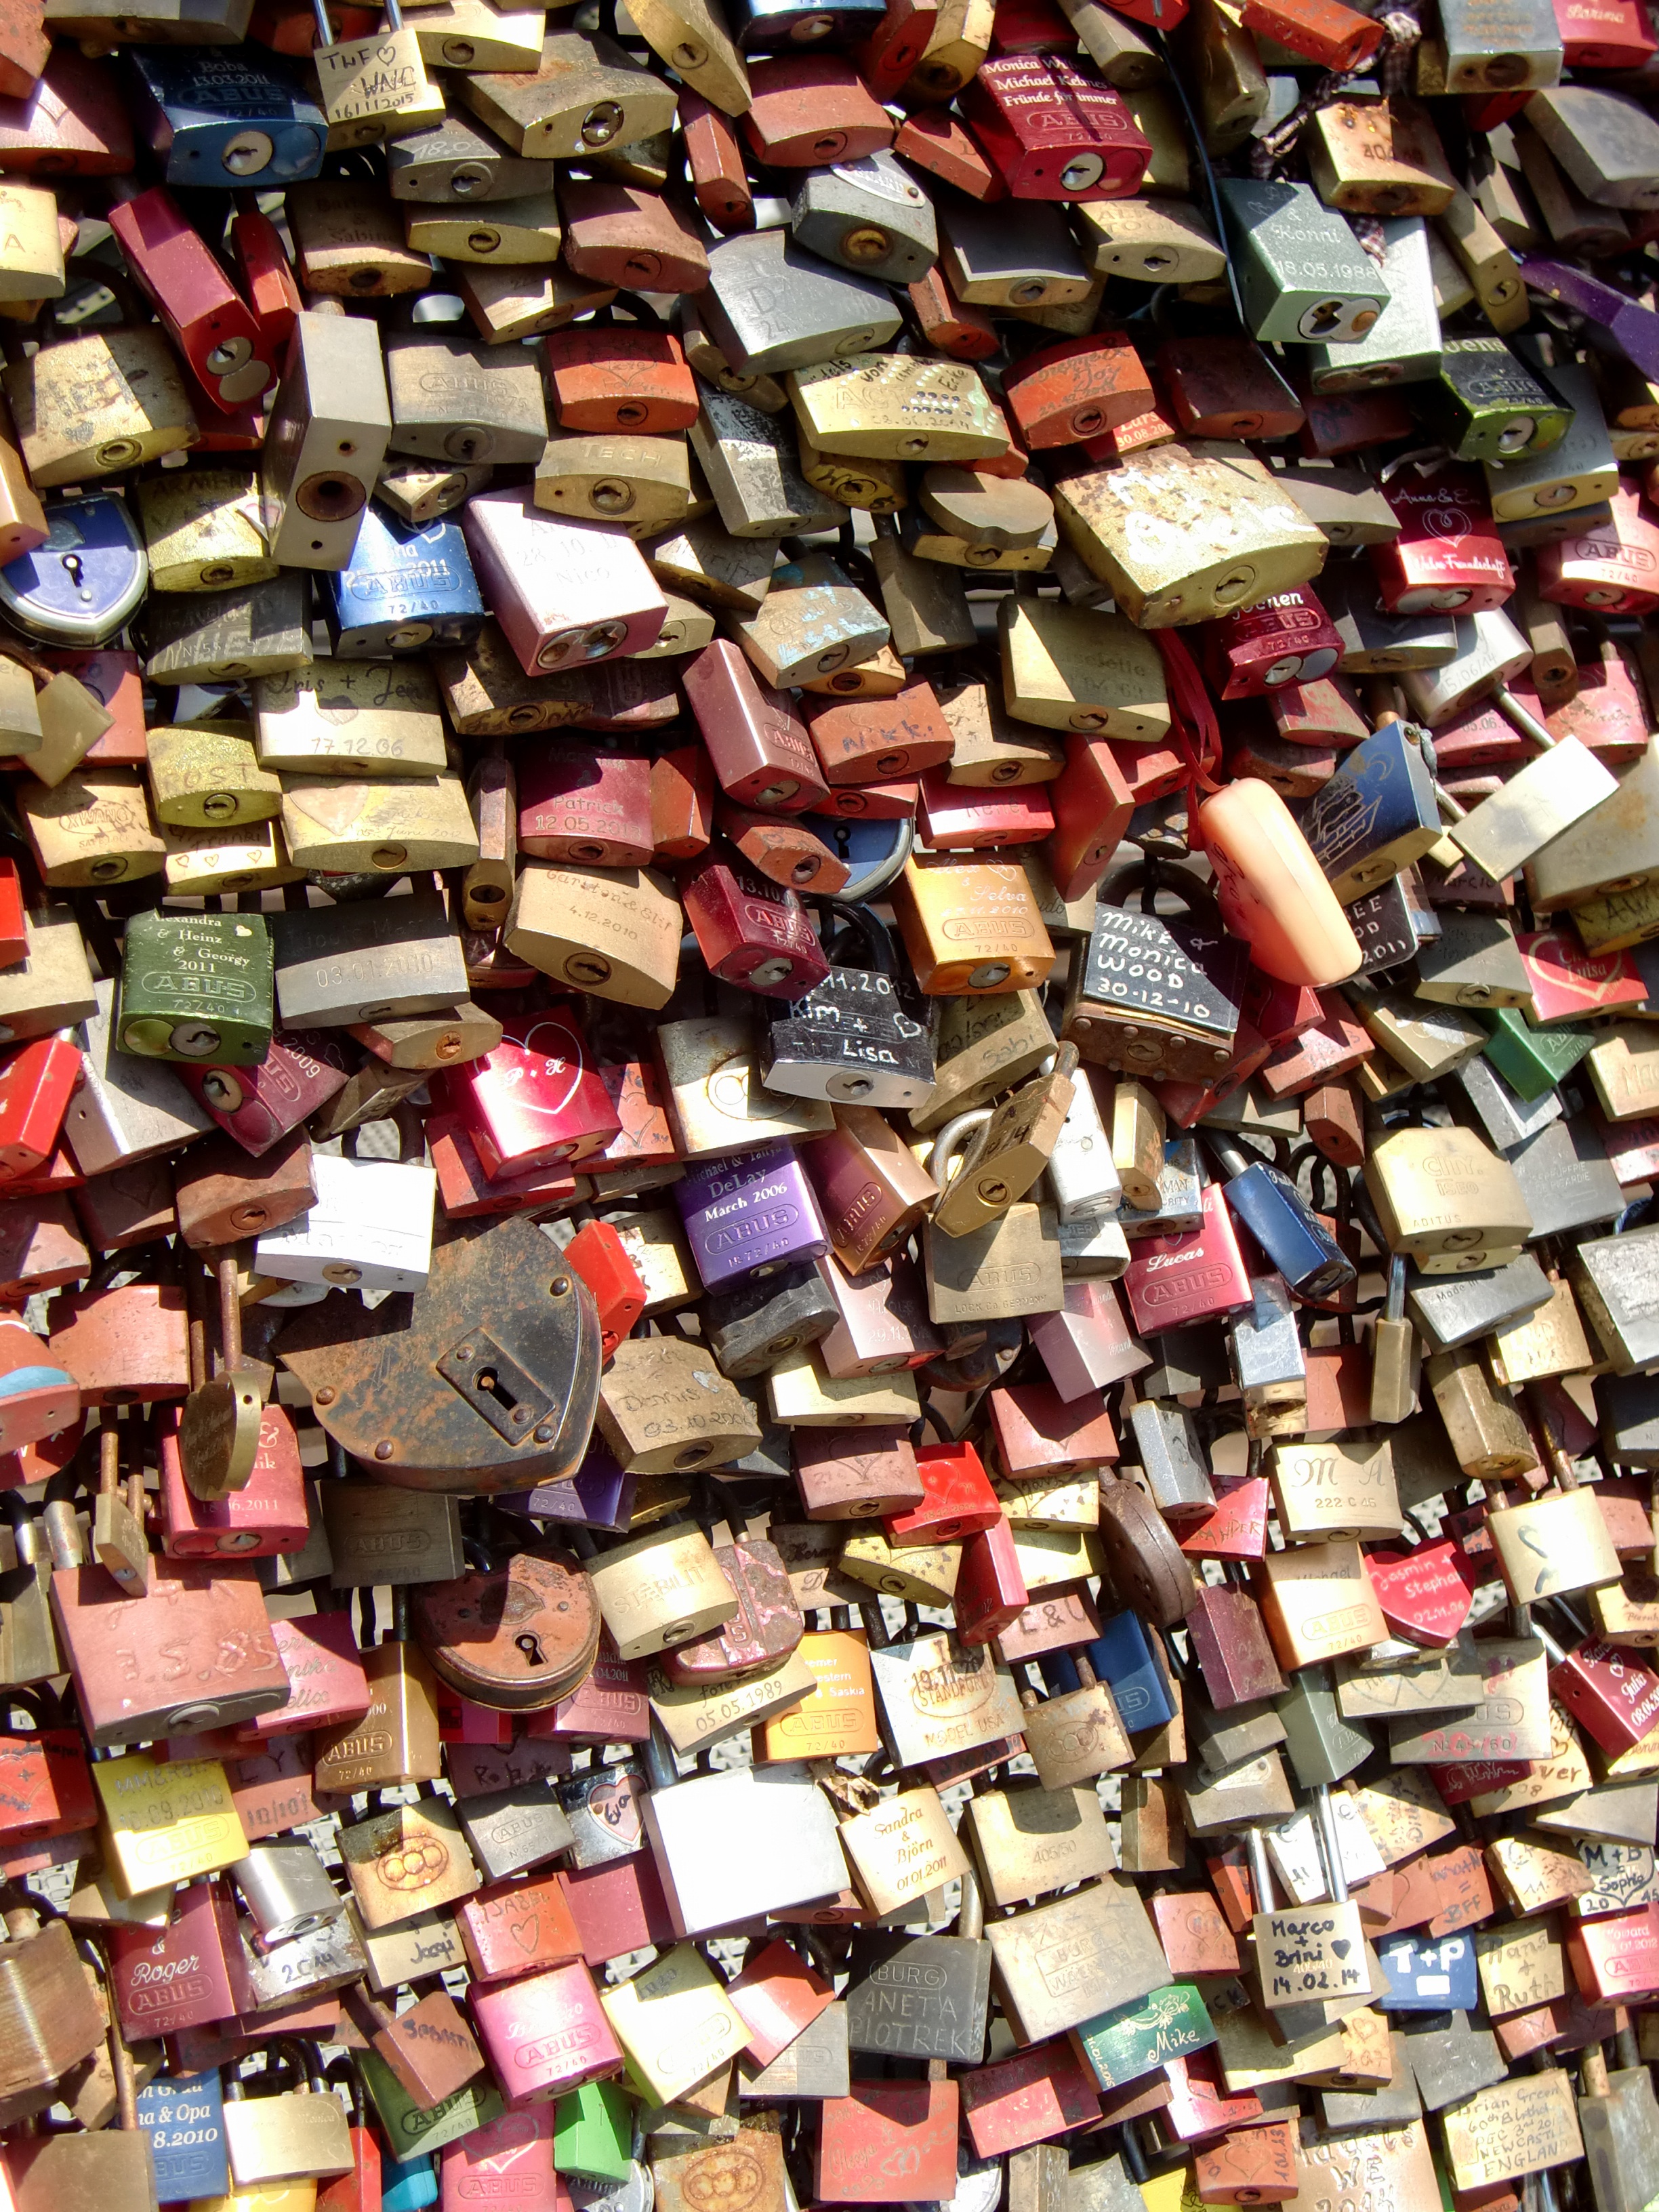
bridge, love, pattern, symbol, color, metal, castle, friendship, colorful, padlock, art, collage, cologne, castles, connection, scrap, love symbol, padlocks, hohenzollern bridge, loyalty, flooring, promise, love locks, friendship palace